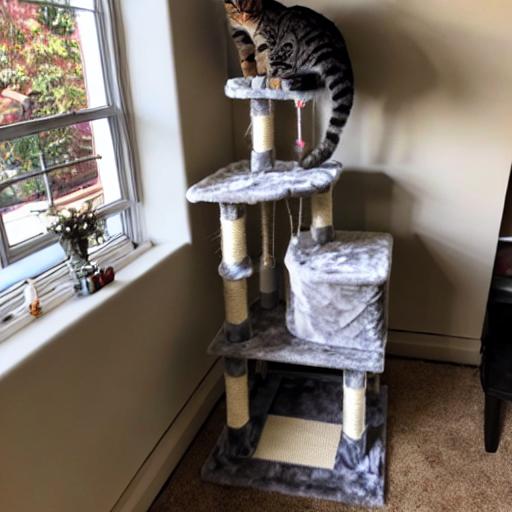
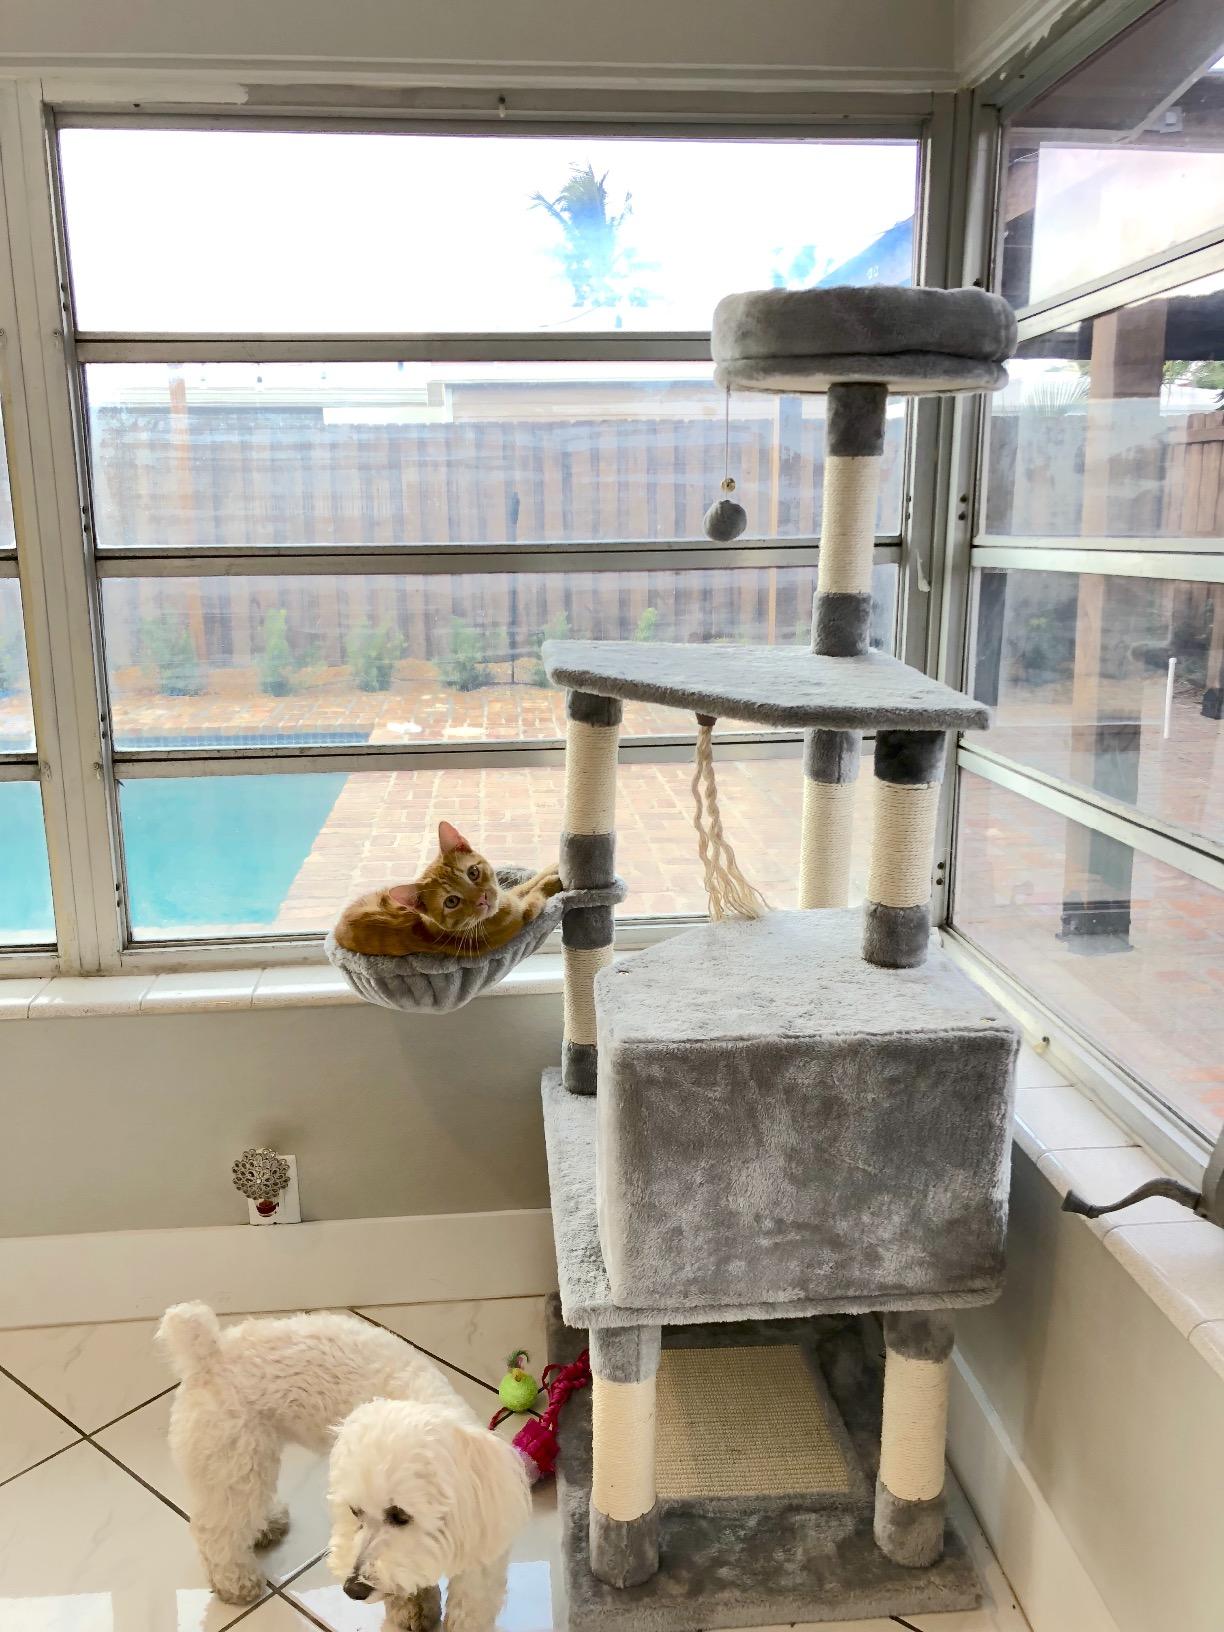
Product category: items_cat tree
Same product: no